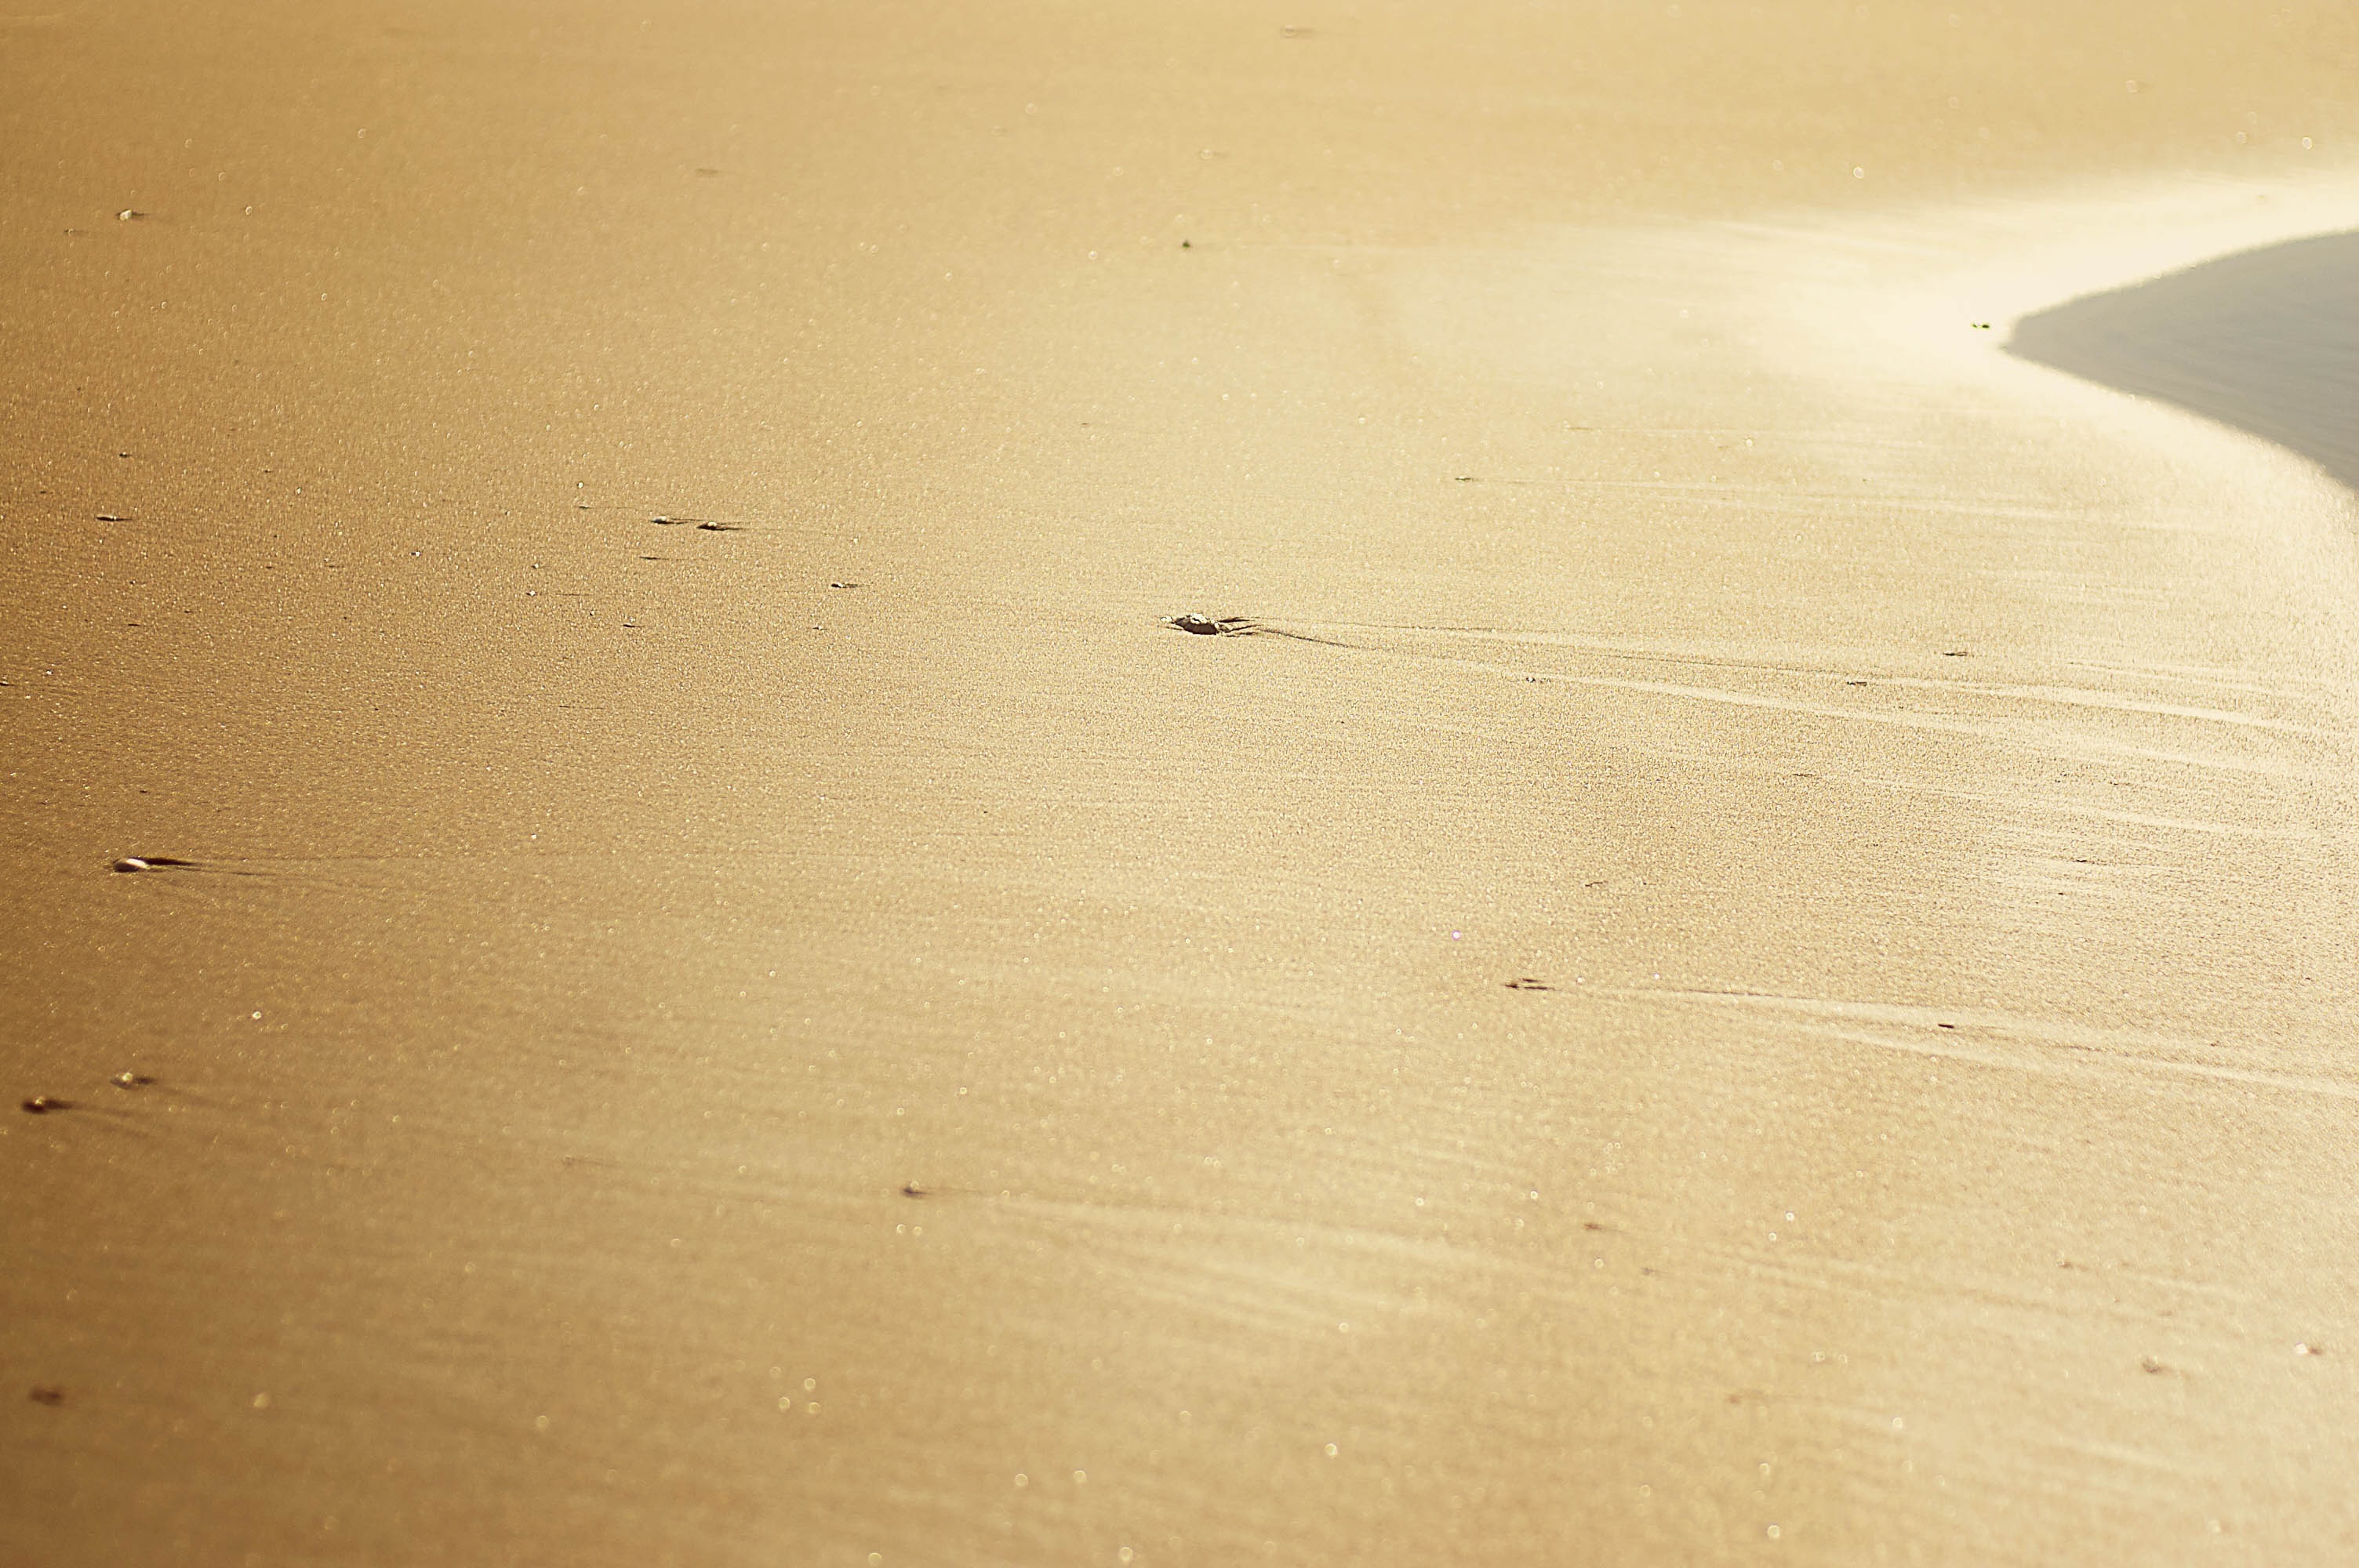
beach, sea, water, nature, sand, ocean, wing, wood, sun, white, texture, floor, wall, sand dune, summer, line, holiday, footprints, waves, spain, landscapes, costa, shape, edge of the sea, plywood, beach sand, atmosphere of earth